Charlton Nesbit

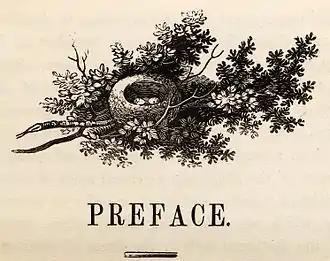
Wood-engraving by Charlton Nesbit of a bird's nest, heading the Preface of Thomas Bewick's "A History of British Birds", Volume 1, 1797

Nesbit was born in Swalwell in County Durham, the son of a keelman. Nesbit became the wood-engraver Thomas Bewick's apprentice in Newcastle upon Tyne around 1789. During his apprenticeship, he drew and engraved the bird's nest that heads the preface in the first volume of "A History of British Birds", and he engraved the majority of vignettes and tail-pieces for "Poems of Goldsmith and Parnell", 1795. In 1796, Nesbit engraved a memorial cut to another of Bewick's apprentices, Robert Johnson (1770–1796), from one of that artist's designs, and a little more than a year later, for the benefit of Johnson's parents, a large block after a watercolour by Johnson of a north view of St Nicholas's Church, Newcastle. This print, fifteen inches by twelve, was one of the largest wood-engravings ever attempted in the precise mode of Bewick's shop. Nesbit presented an example of this print to the Society of Arts, who awarded him their lesser silver palette.